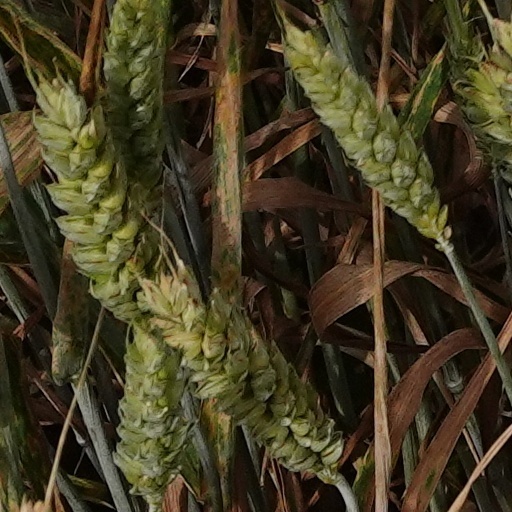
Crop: wheat